Dominican Republic

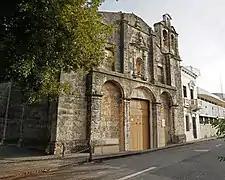
Church and Convent, Colonial Santo Domingo

Dominican Republic's citizenship is given by "right of blood" (Jus sanguinis), not "right of soil", meaning being born in Dominican Republic does not guarantee citizenship if parents are illegal immigrants. One would either have to be born in Dominican Republic to parents who are legal citizens or apply for citizenship; citizenship is granted quite easily to people born abroad if they can prove Dominican ancestry. This means that being a "Dominican citizen" and being an "ethnic Dominican" is not always interchangeable, as the former implies citizenship that one can receive moving from any country in the world to Dominican Republic, while the latter implies a people tied by ancestry and culture. Ethnic Dominicans are people who are not only born in Dominican Republic (and have legal status) or born abroad with ancestral roots in the country, but more importantly have family roots in the country going back several generations and descend from a mix of varying degrees of Spanish, Taino, and African, the three principal foundational roots of Dominican Republic. Nearly all Dominicans are mixed race, with 75% being "visibly" and "evenly" mixed, and the remaining 25% being predominantly of African or European blood but still with notable admixture. According to a 2017 estimate from the Dominican government, Dominican Republic had a population of 10,189,895, of which 847,979 were immigrants or descendants of recent immigrants and 9,341,916 were "ethnic Dominicans". Most Dominicans embrace all sides of their mixed race heritage, but often identify with their nationality first and foremost. Many Dominicans born in the United States now reside in the Dominican Republic, estimated at around 250,000, creating a kind of expatriate community, whom have growing influence and play a significant role in the economic growth in Dominican Republic.